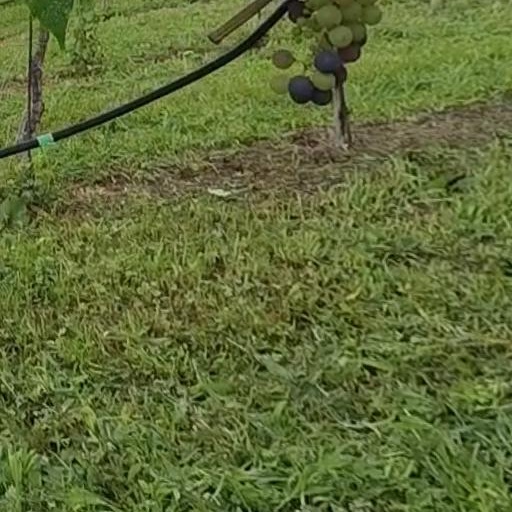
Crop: grape